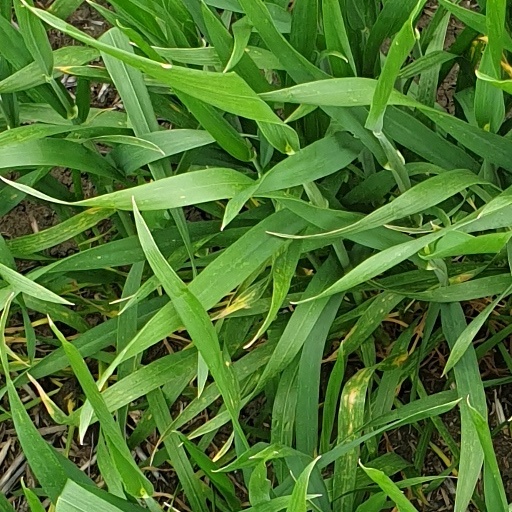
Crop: wheat